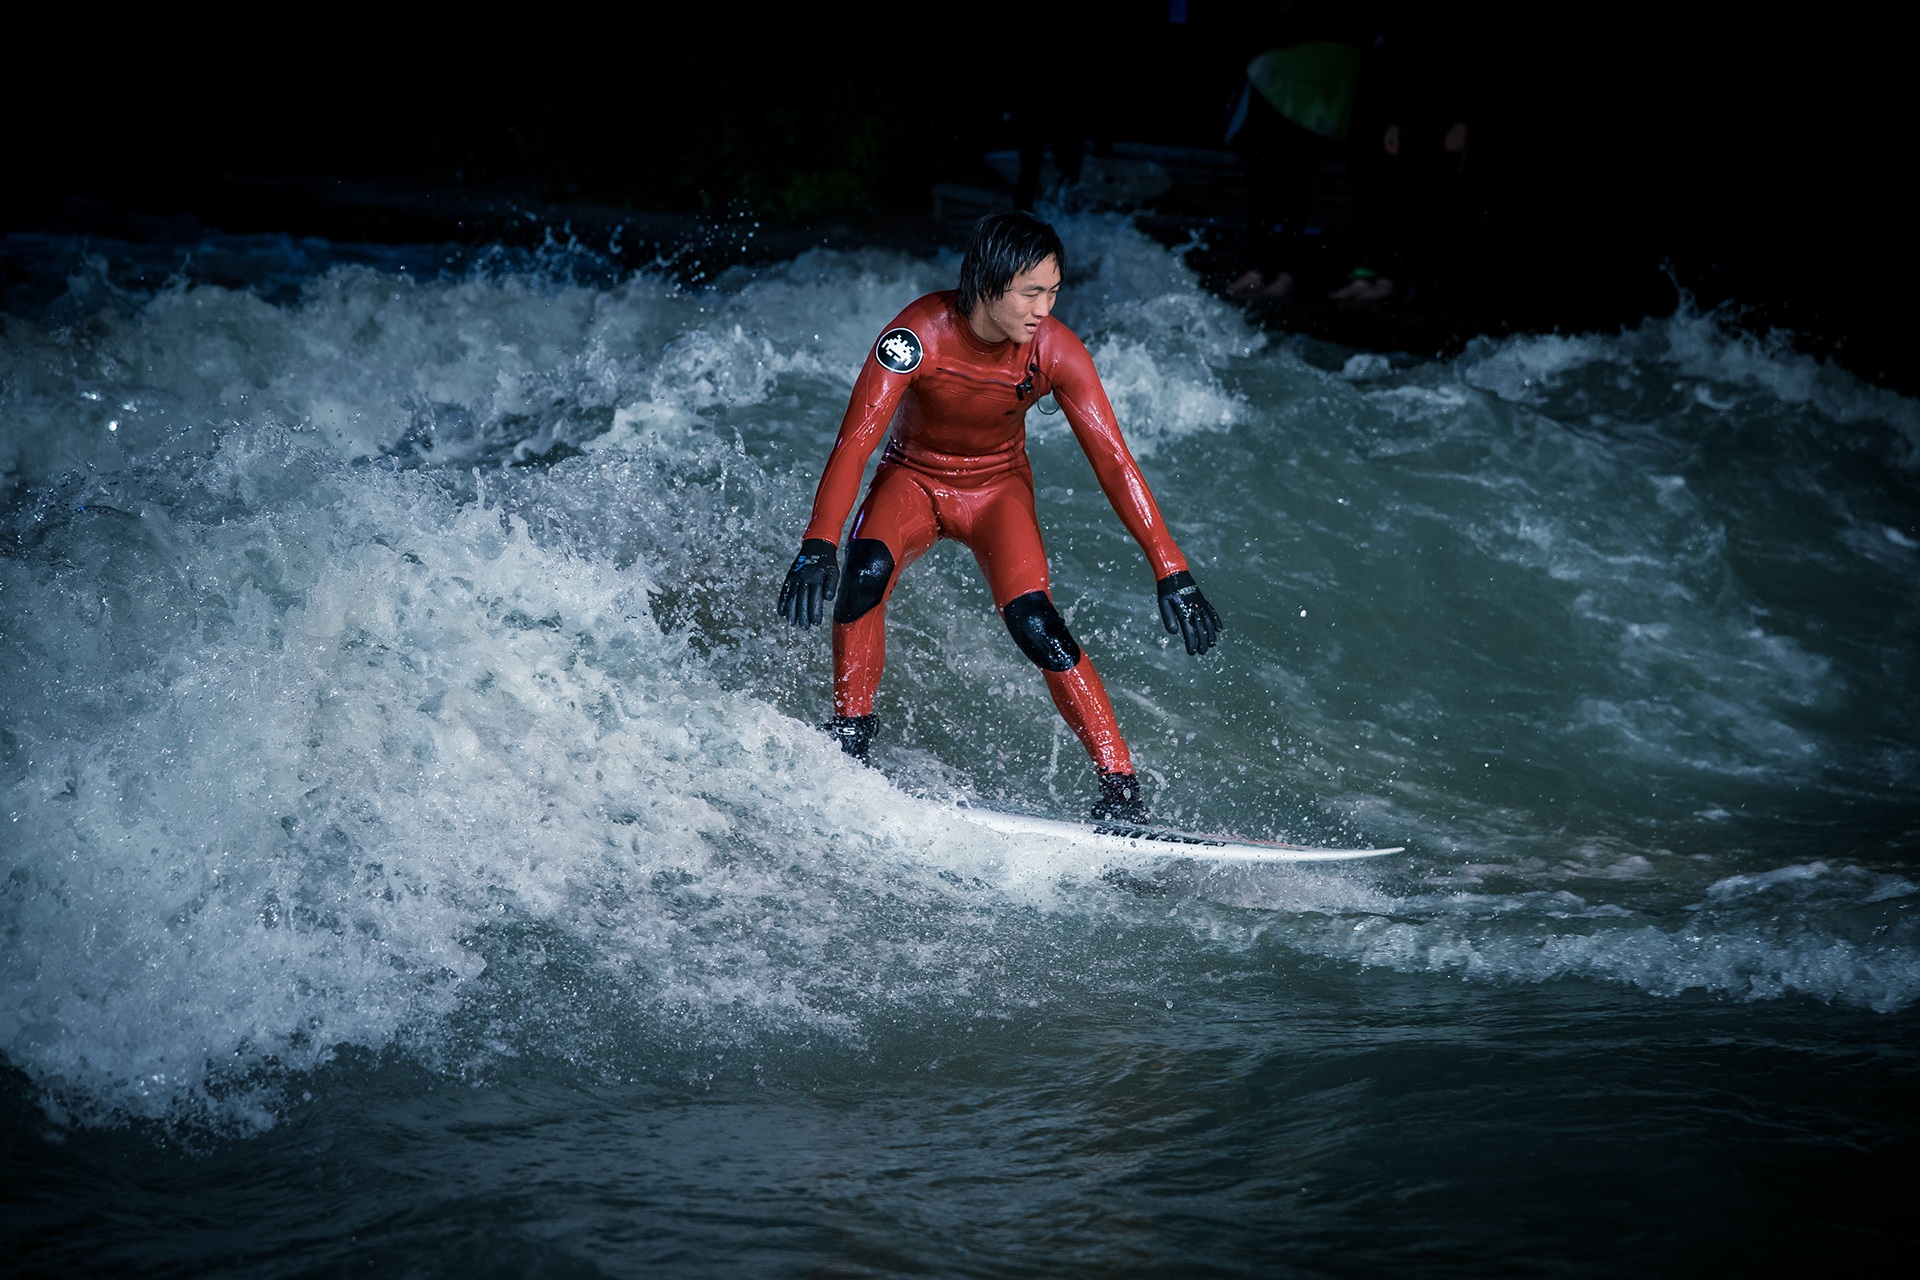
sea, water, nature, ocean, sky, wave, adventure, surfer, surfing, surfboard, extreme sport, fun, water sport, wind wave, boardsport, surfing equipment and supplies, surface water sports, personal protective equipment, wakesurfing